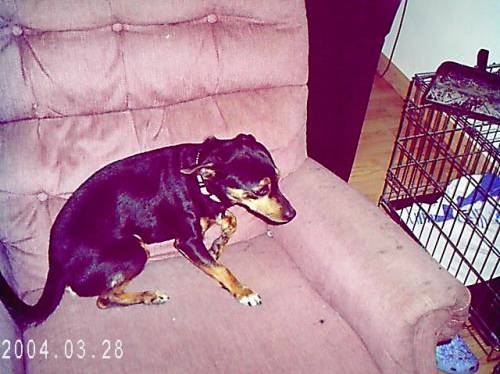
Label: dog